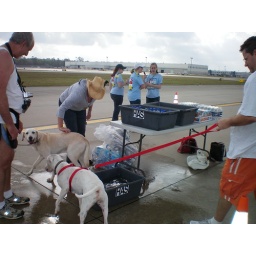
Jax is more interested in the other dogs than a water break.